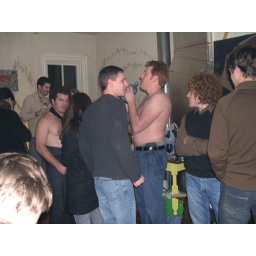
See photo under Sets to follow order of this blue bottle and its effects